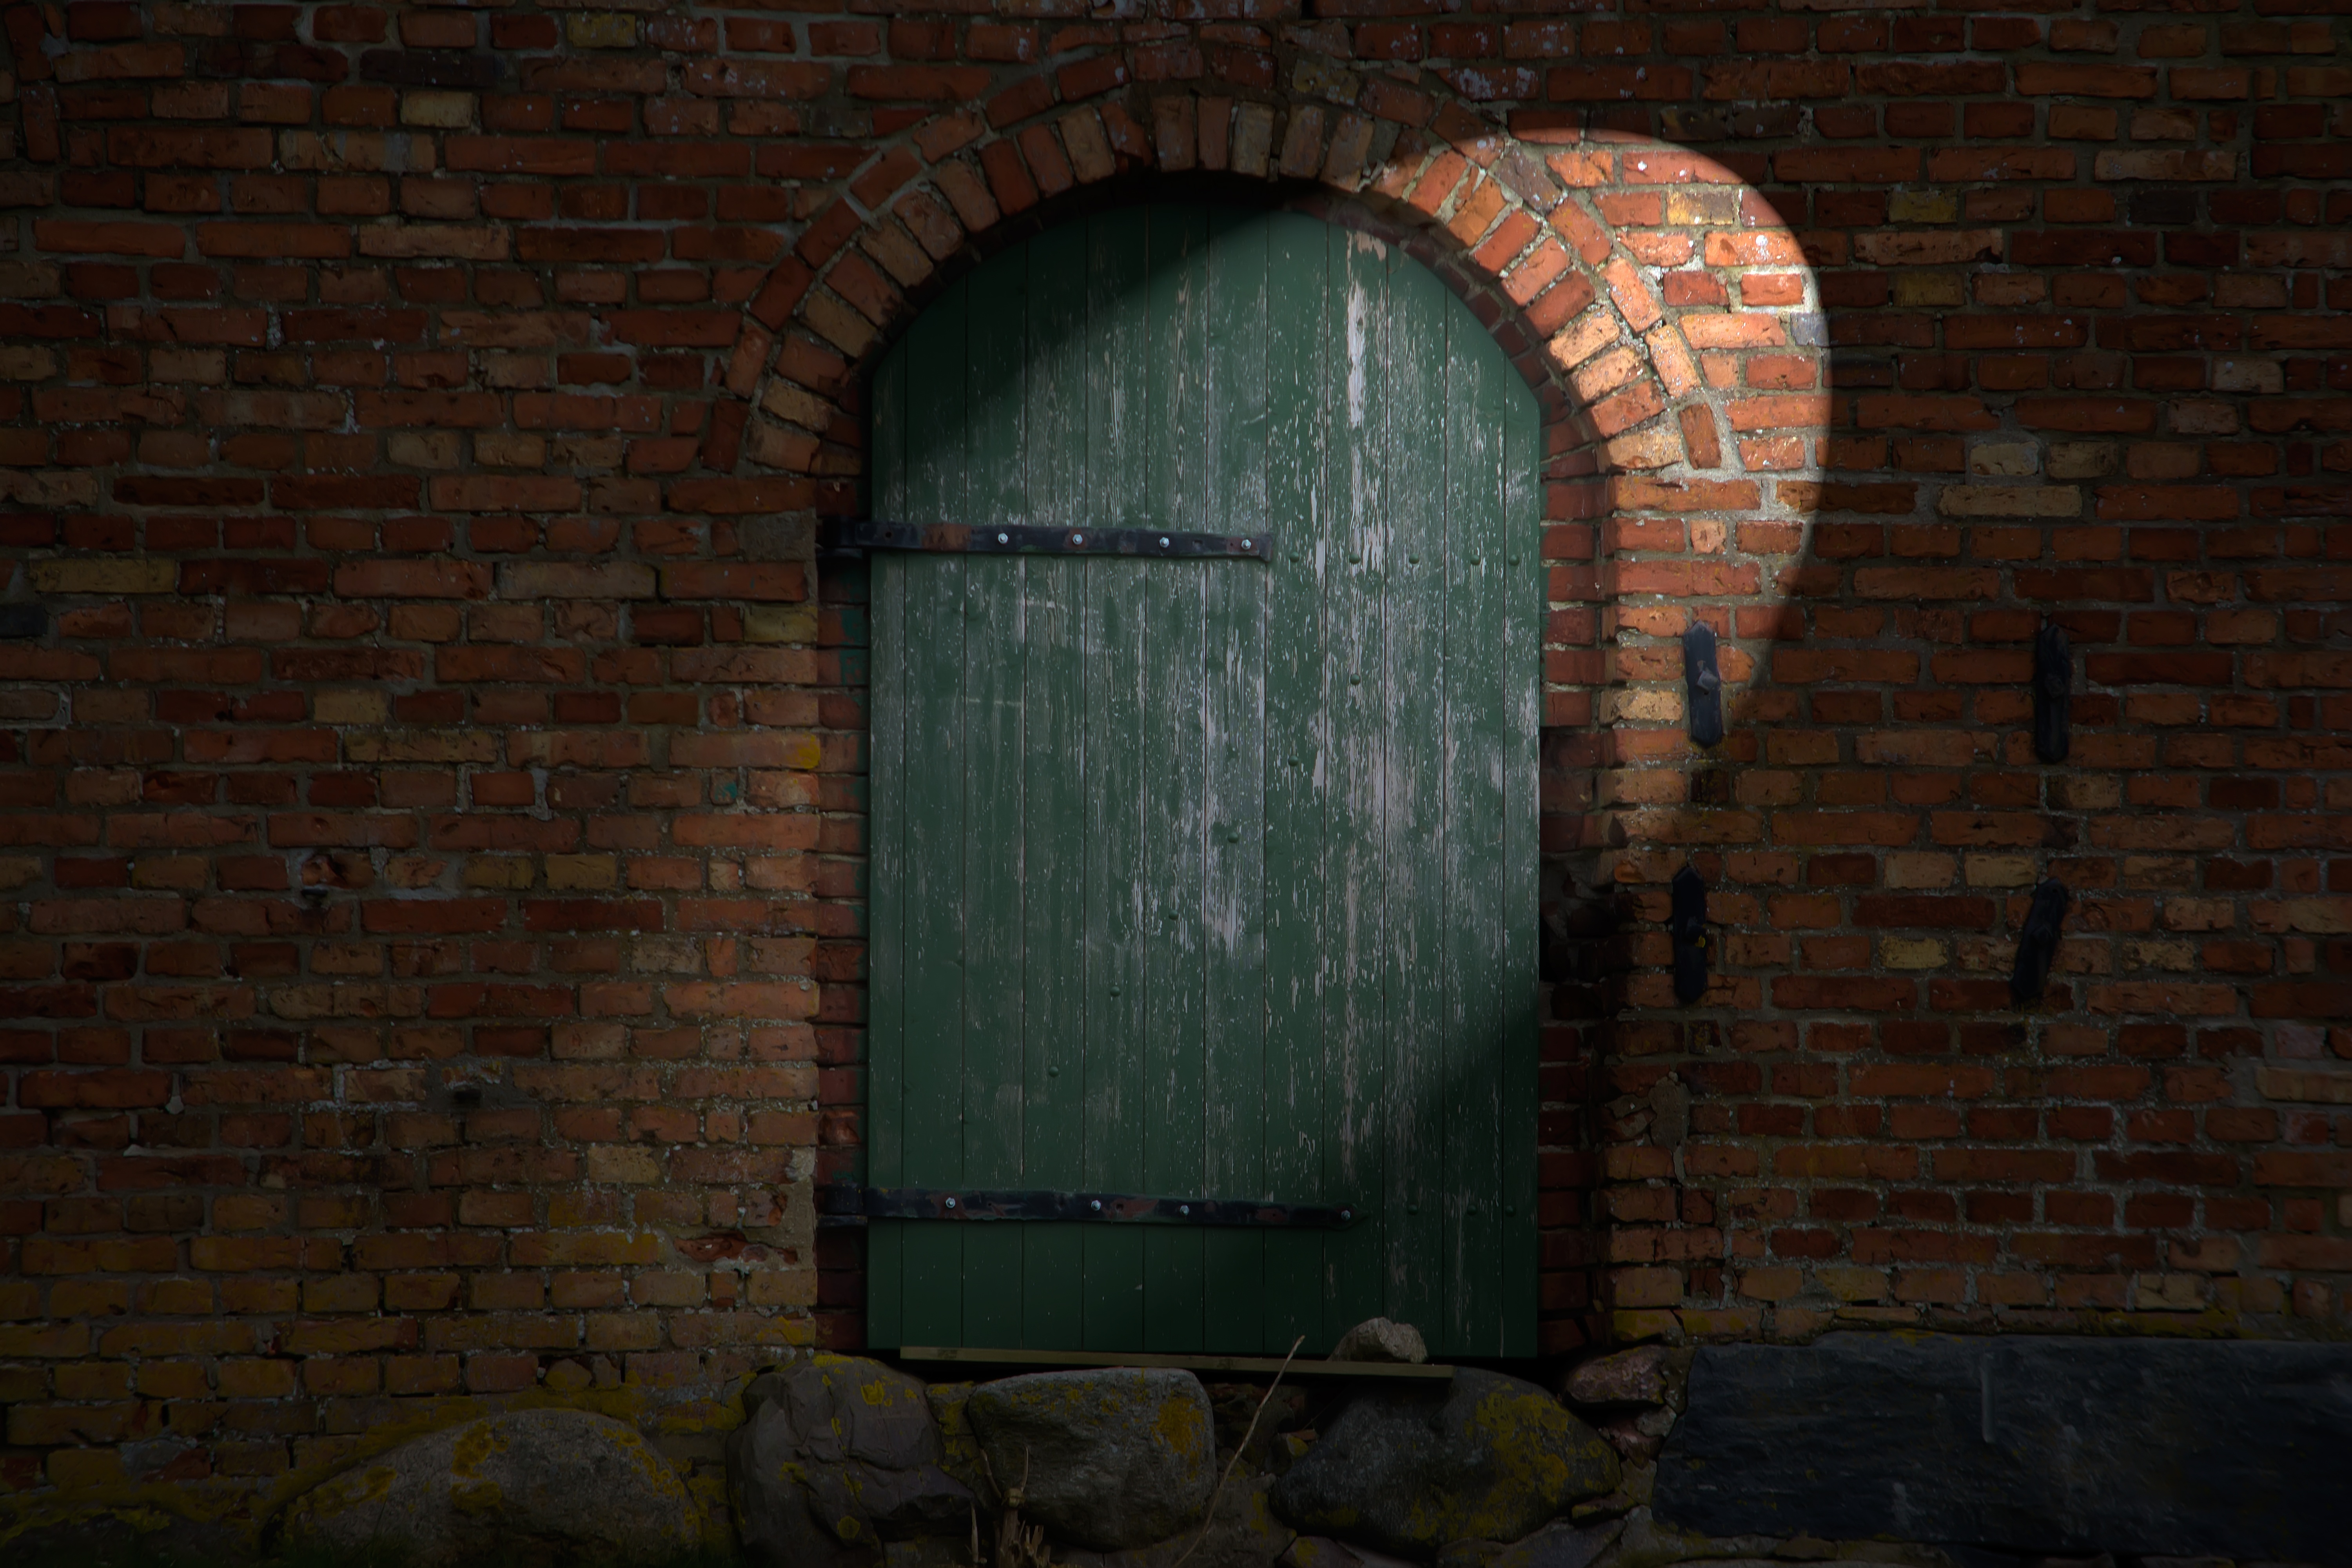
wood, window, building, barn, wall, arch, memory, darkness, brick, door, goal, interior design, bolt, input, old door, masonry, old farmhouse, man made object